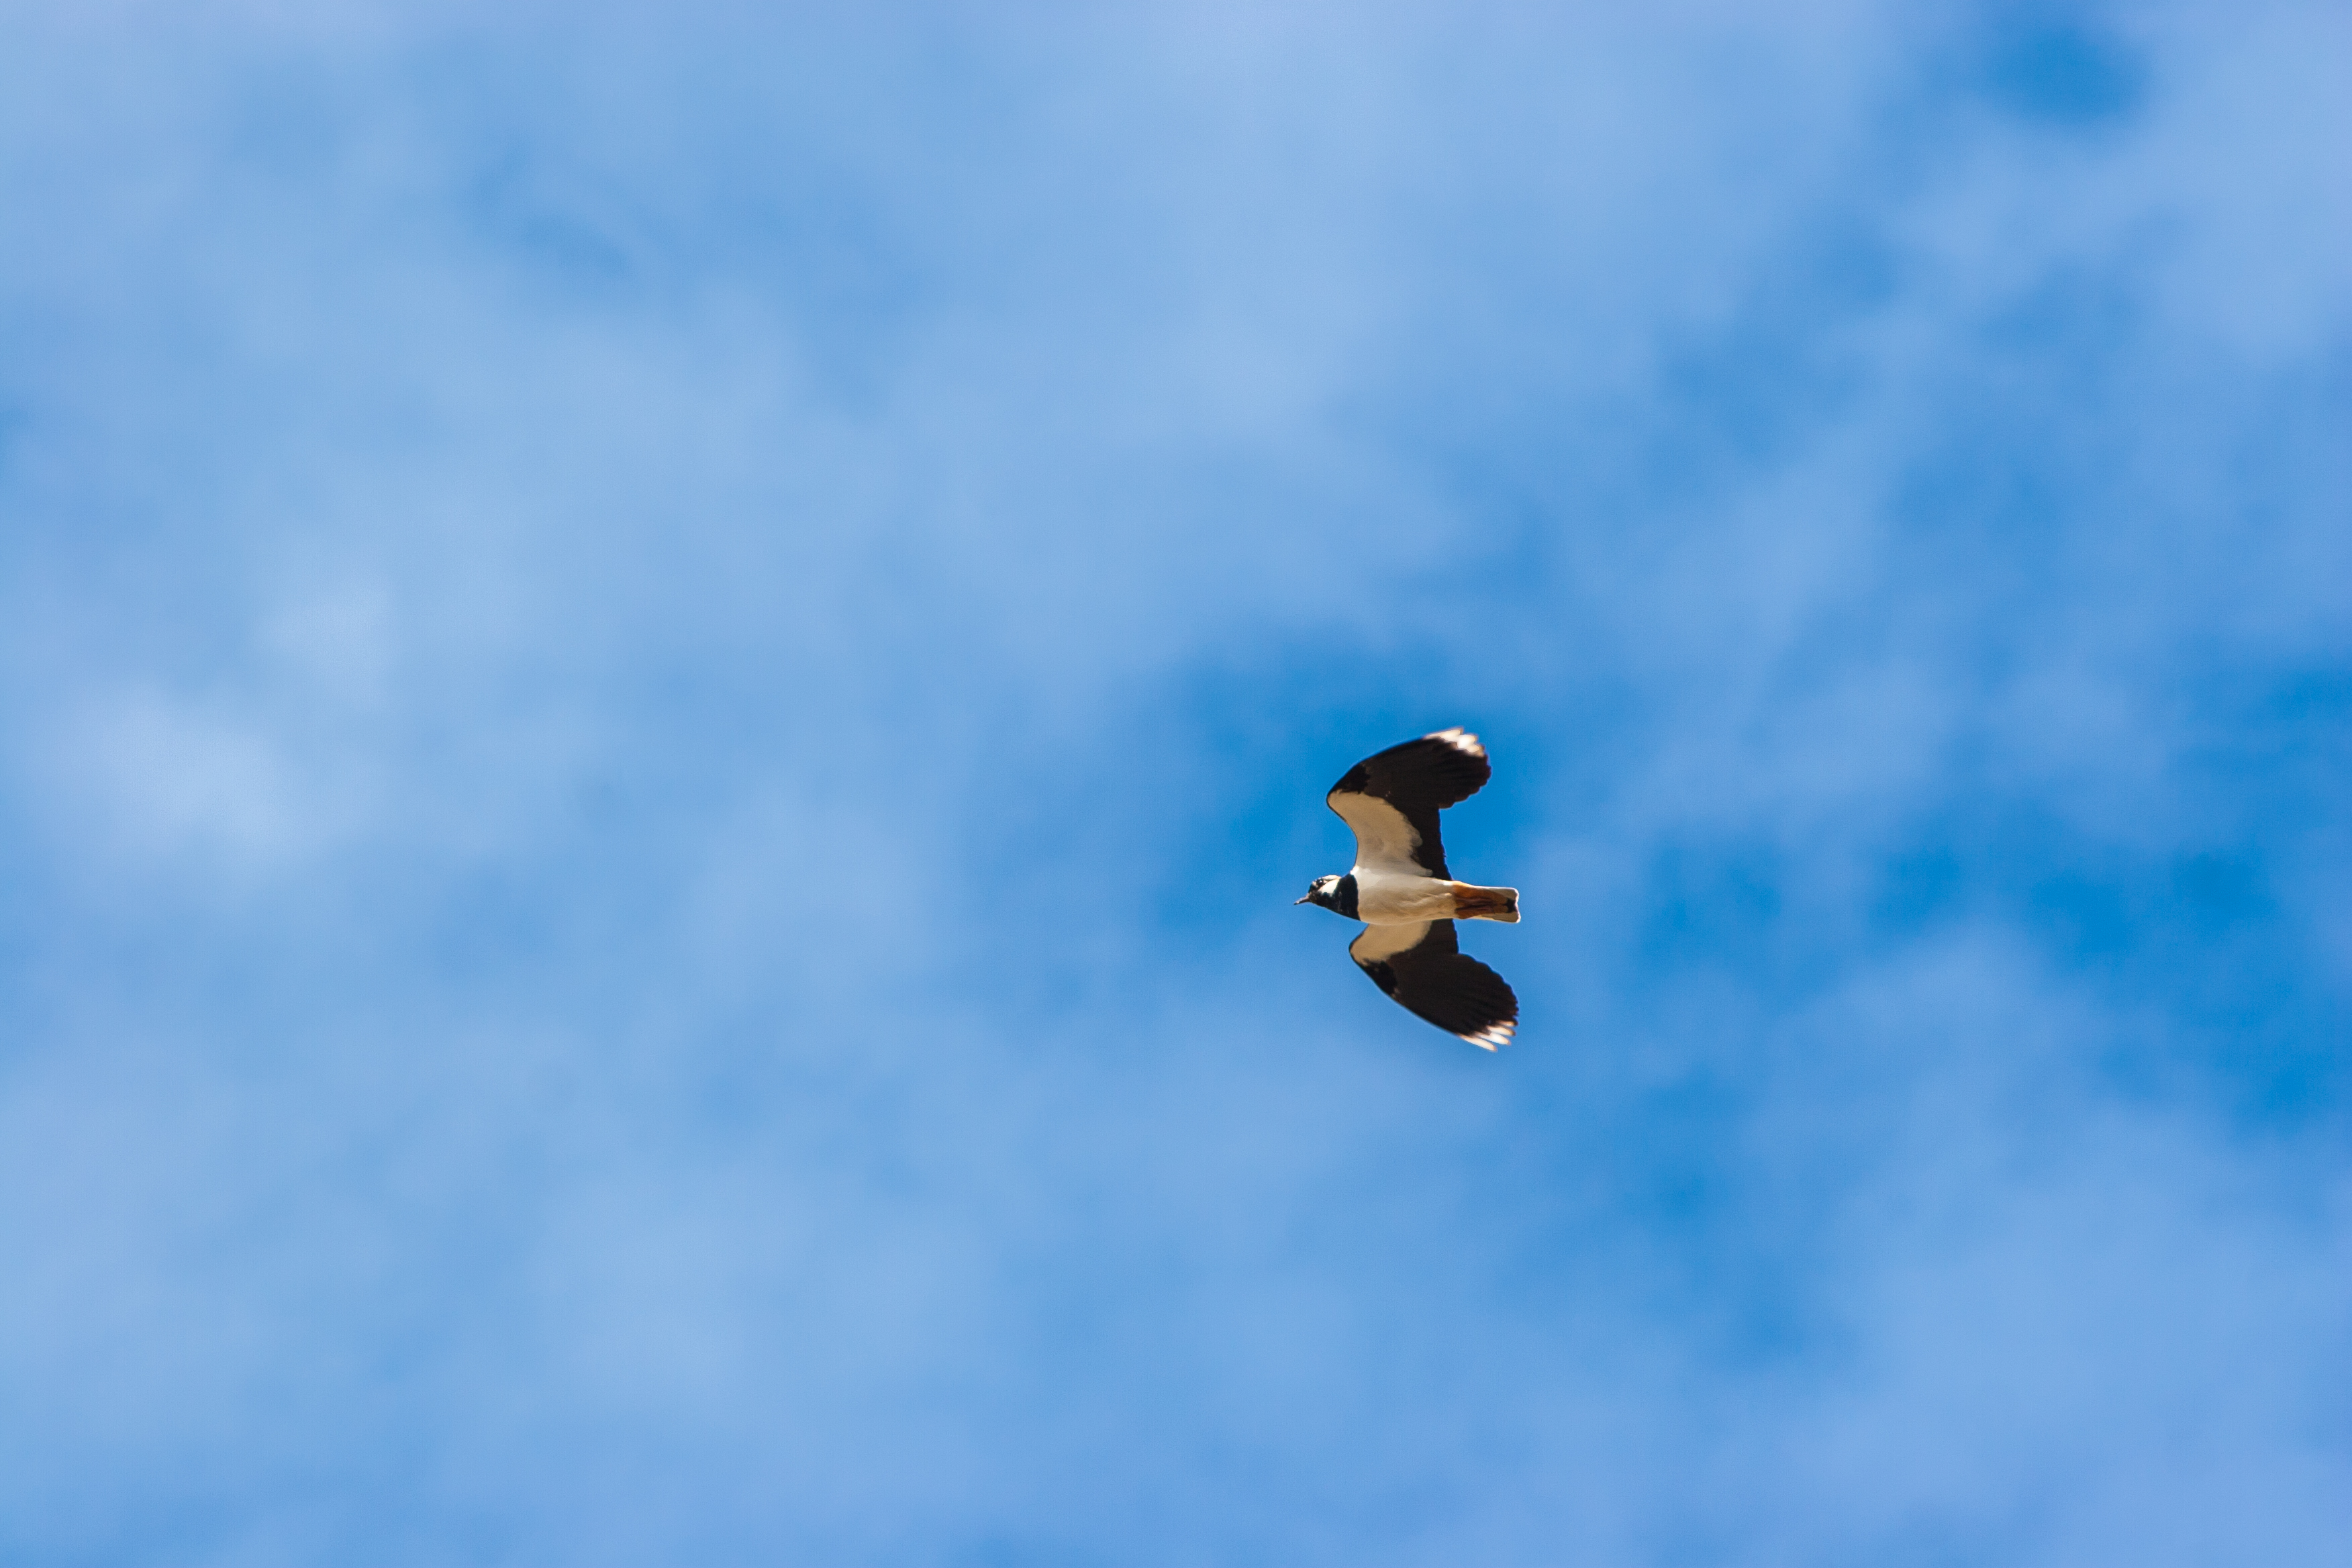
images, cloud, sky, bird, blue, beak, wing, cumulus, electric blue, accipitriformes, air sports, bird of prey, extreme sport, flight, meteorological phenomenon, air travel, wildlife, recreation, bird migration, seabird, parachute, wind, windsports